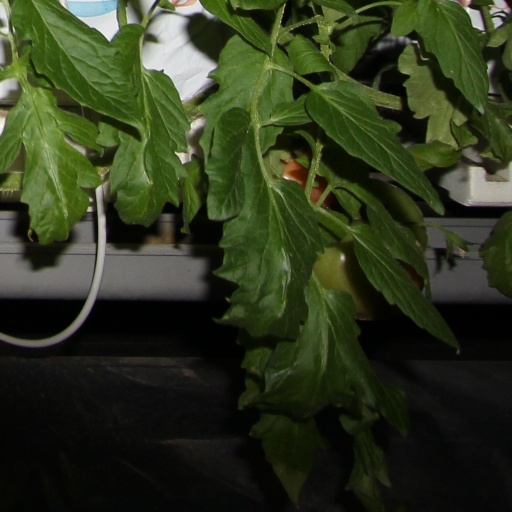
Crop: tomato